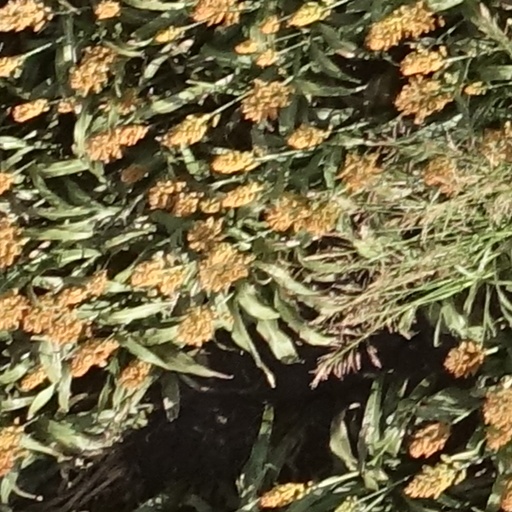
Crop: sorghum